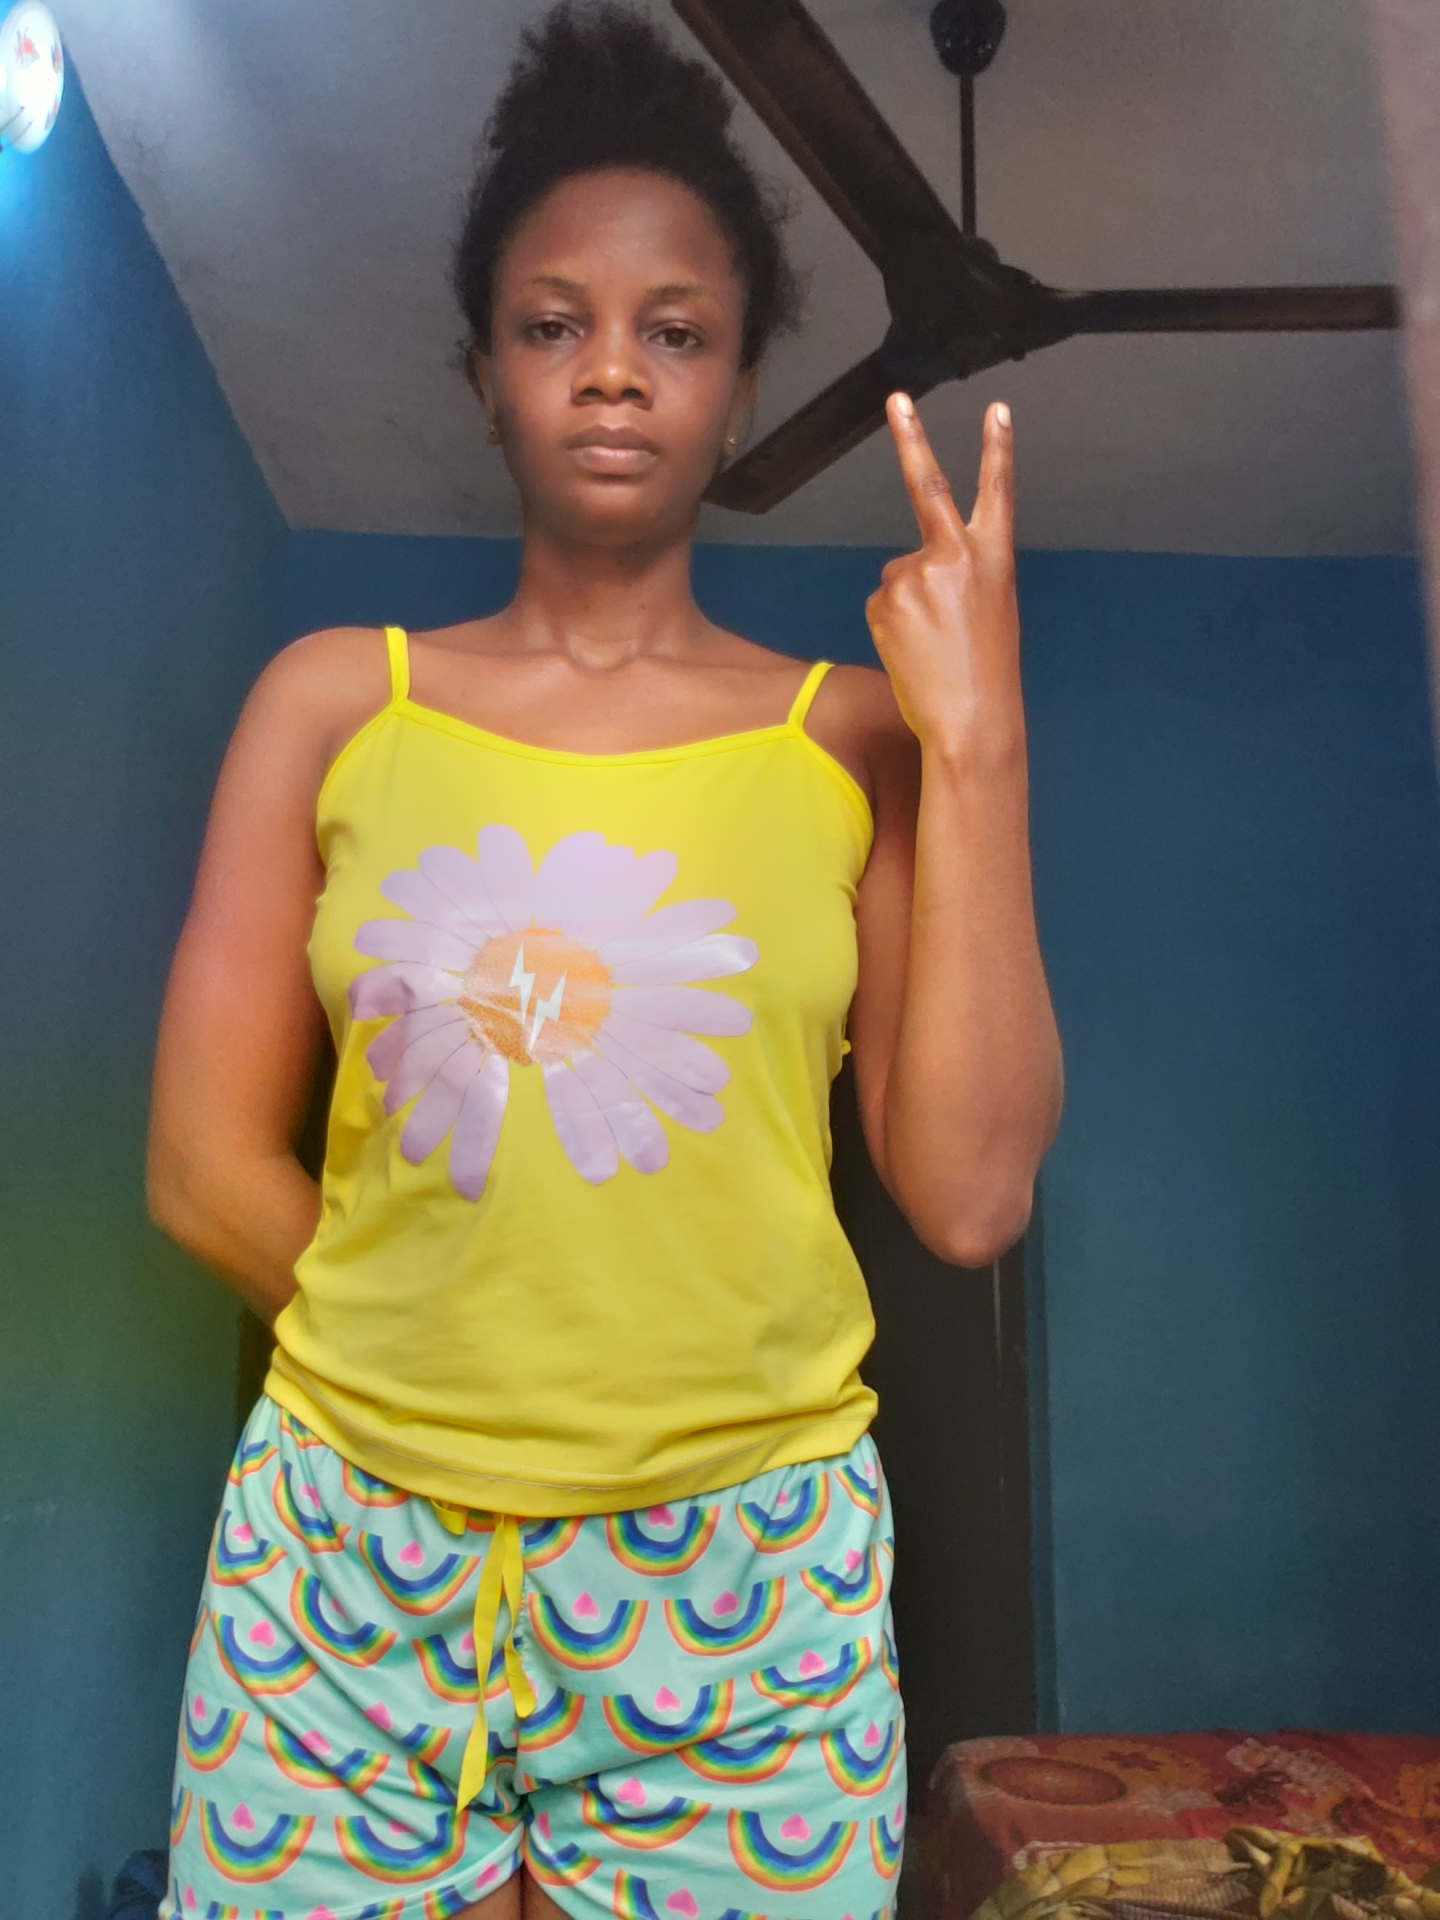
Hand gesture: peace_inverted